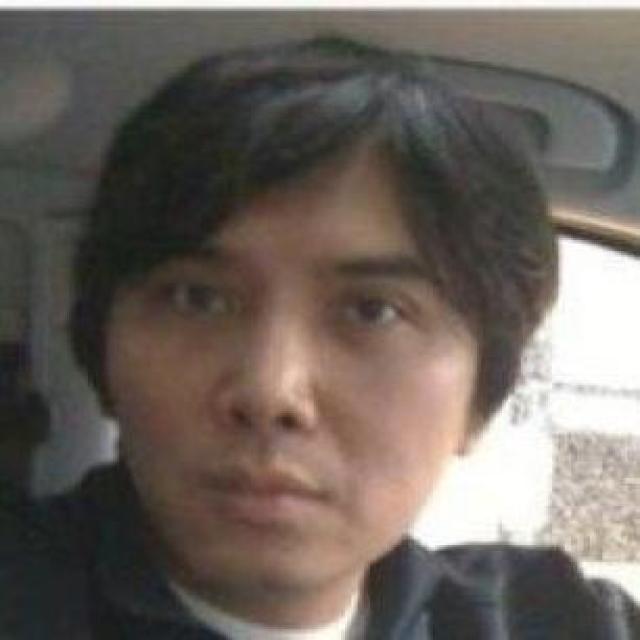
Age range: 21-44